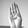
ASL letter: B